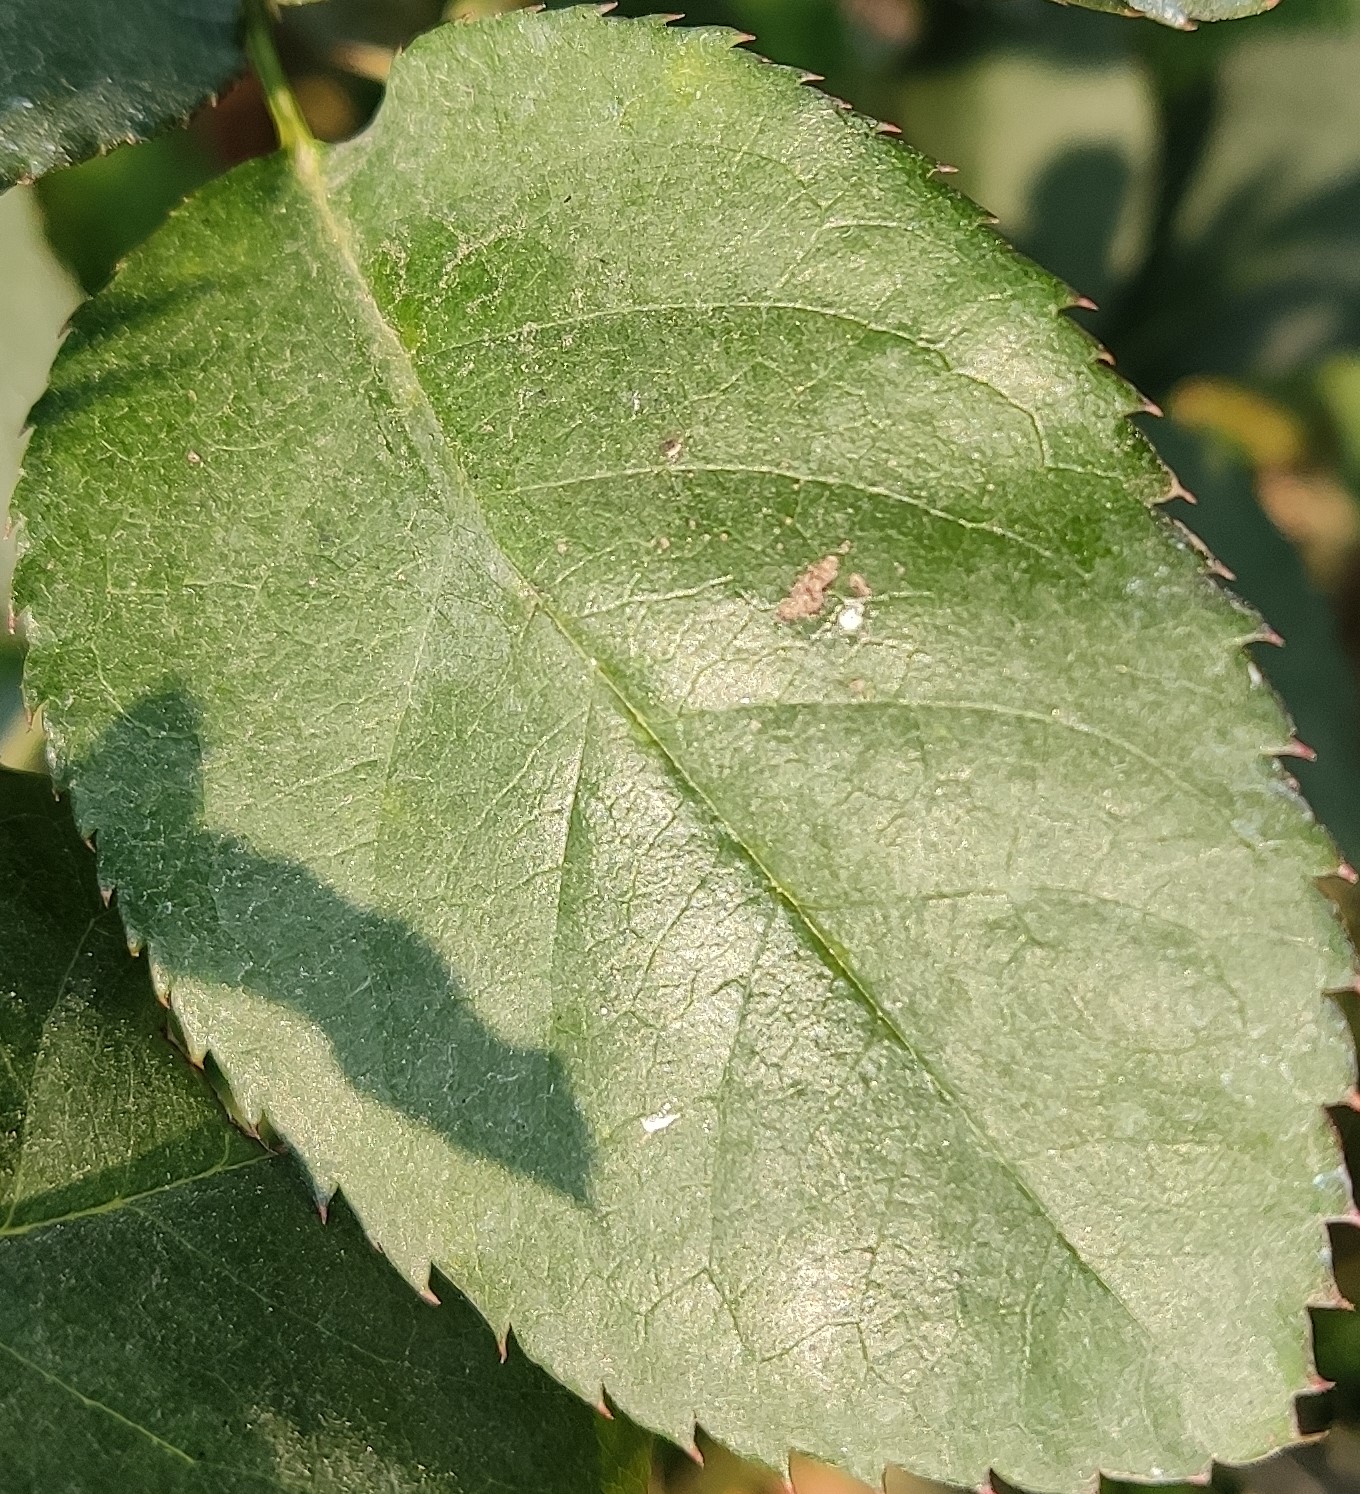
Label: Fresh Leaf